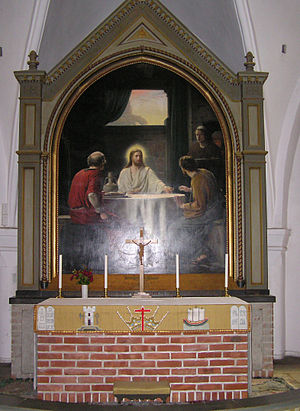
Løderup Kirke
Altertavle malet af Carl Bloch, Kristus Emmaus, 1878, olie på lærred[1]
Løderup kirke i Skåne, altertavle. Kristus i Emmaus af Carl Bloch
Løderup Kirke i det sydøstlige Skåne blev bygget i 1100-tallet. I 1860'erne blev kirken ombygget. Det romanske kor og den romanske apsis blev nedrevet. Kirkeskibet fra 1100-tallet blev bevaret. Kirken blev restaureret i 1929.